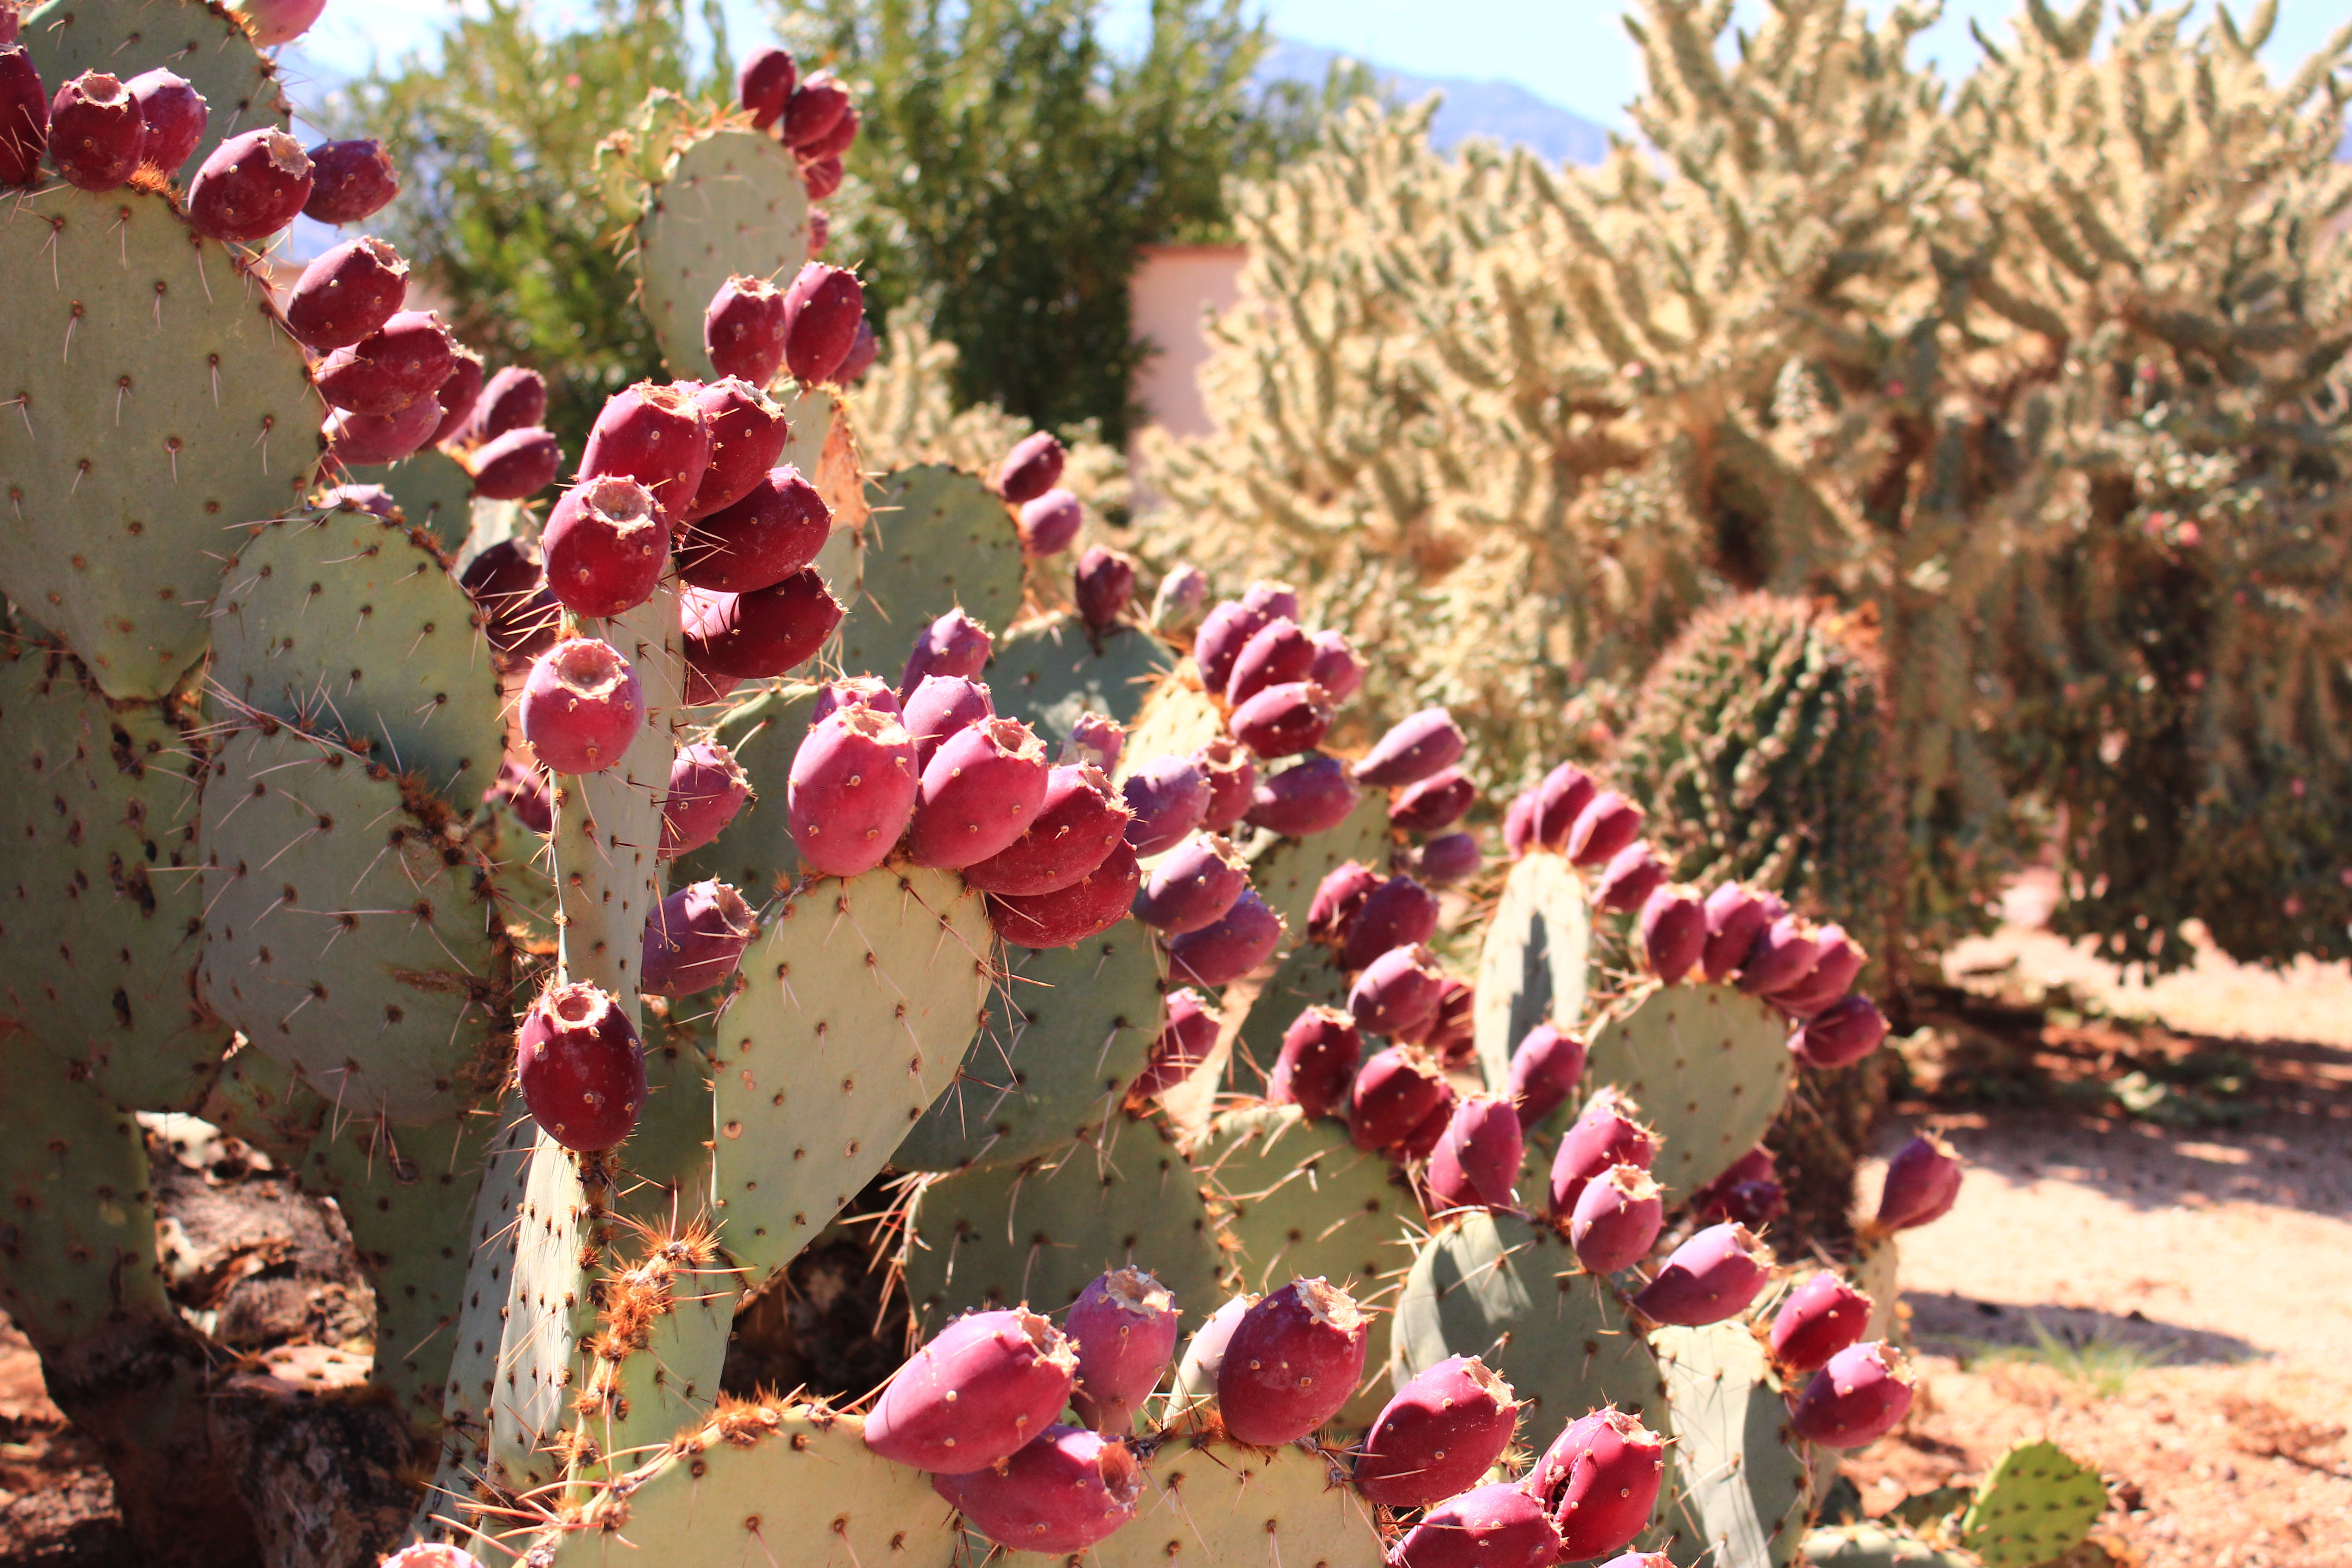
blossom, cactus, plant, leaf, desert, flower, food, produce, lush, botany, flora, shrub, caryophyllales, sting, flowering plant, prickly pear, cactus fruit, land plant, nopal, barbary fig